Norrland

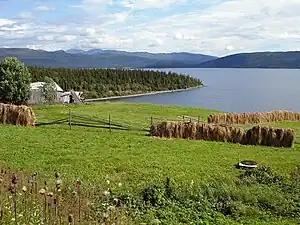
The village Stora Blåsjön and the lake of Stora Blåsjön in Strömsund Municipality, Jämtland.

Except for the coastal areas, Norrland is sparsely populated. Approximately 12 percent of Sweden's population lives in Norrland. Except for some coastal areas most of Norrland is made up by the Norrland terrain—hilly and mountainous land covered by boreal forests. More in detail Norrland is made up of three north–south belts: the Scandinavian Mountains in the west, the Muddus Plains covering much of the inland, and the mixed relief of the eastern coast.